Albanians in Switzerland

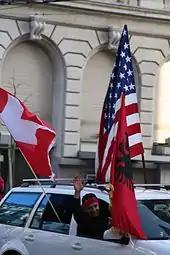
Albanians celebrate the Declaration of Independence of the Republic of Kosovo in Lausanne on 17 February 2008.

Not infrequently, the Albanian diaspora in Switzerland is affected by xenophobia and racism. Many integration difficulties and criminal offenses of some criminal Albanians has caused many Swiss to be prejudiced against Albanians, which has led to fear, hatred and insecurity.